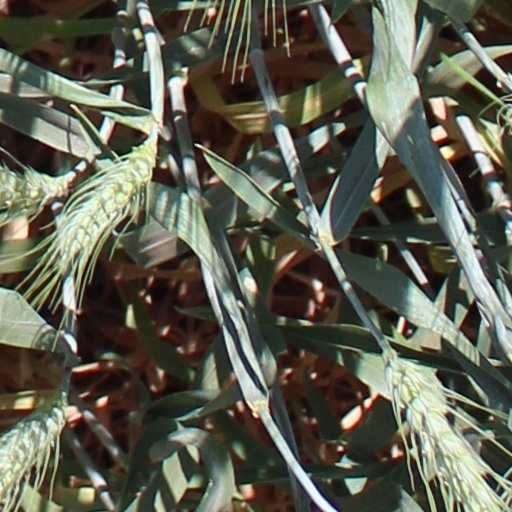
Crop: wheat